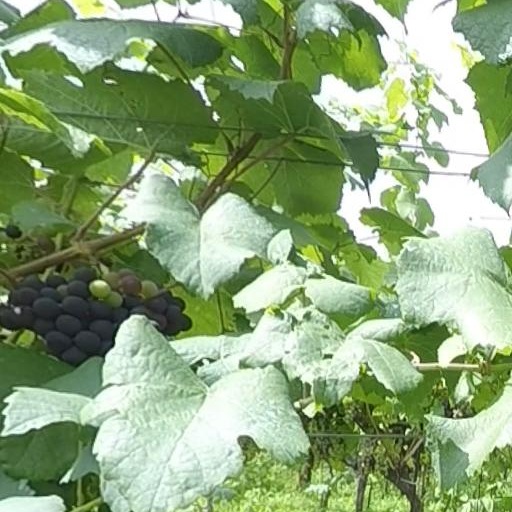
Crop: grape